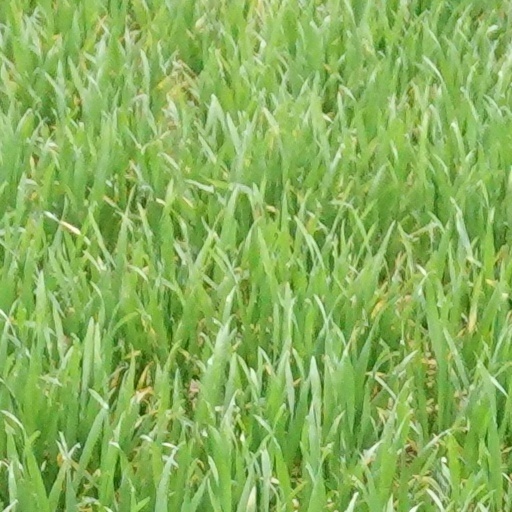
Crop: wheat